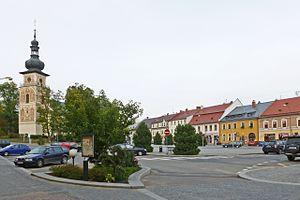
Nové Město na Moravě, est une ville du district de Žďár nad Sázavou, dans la région de Vysočina, en Tchéquie. Sa population s'élevait à 10 098 habitants en 2019.